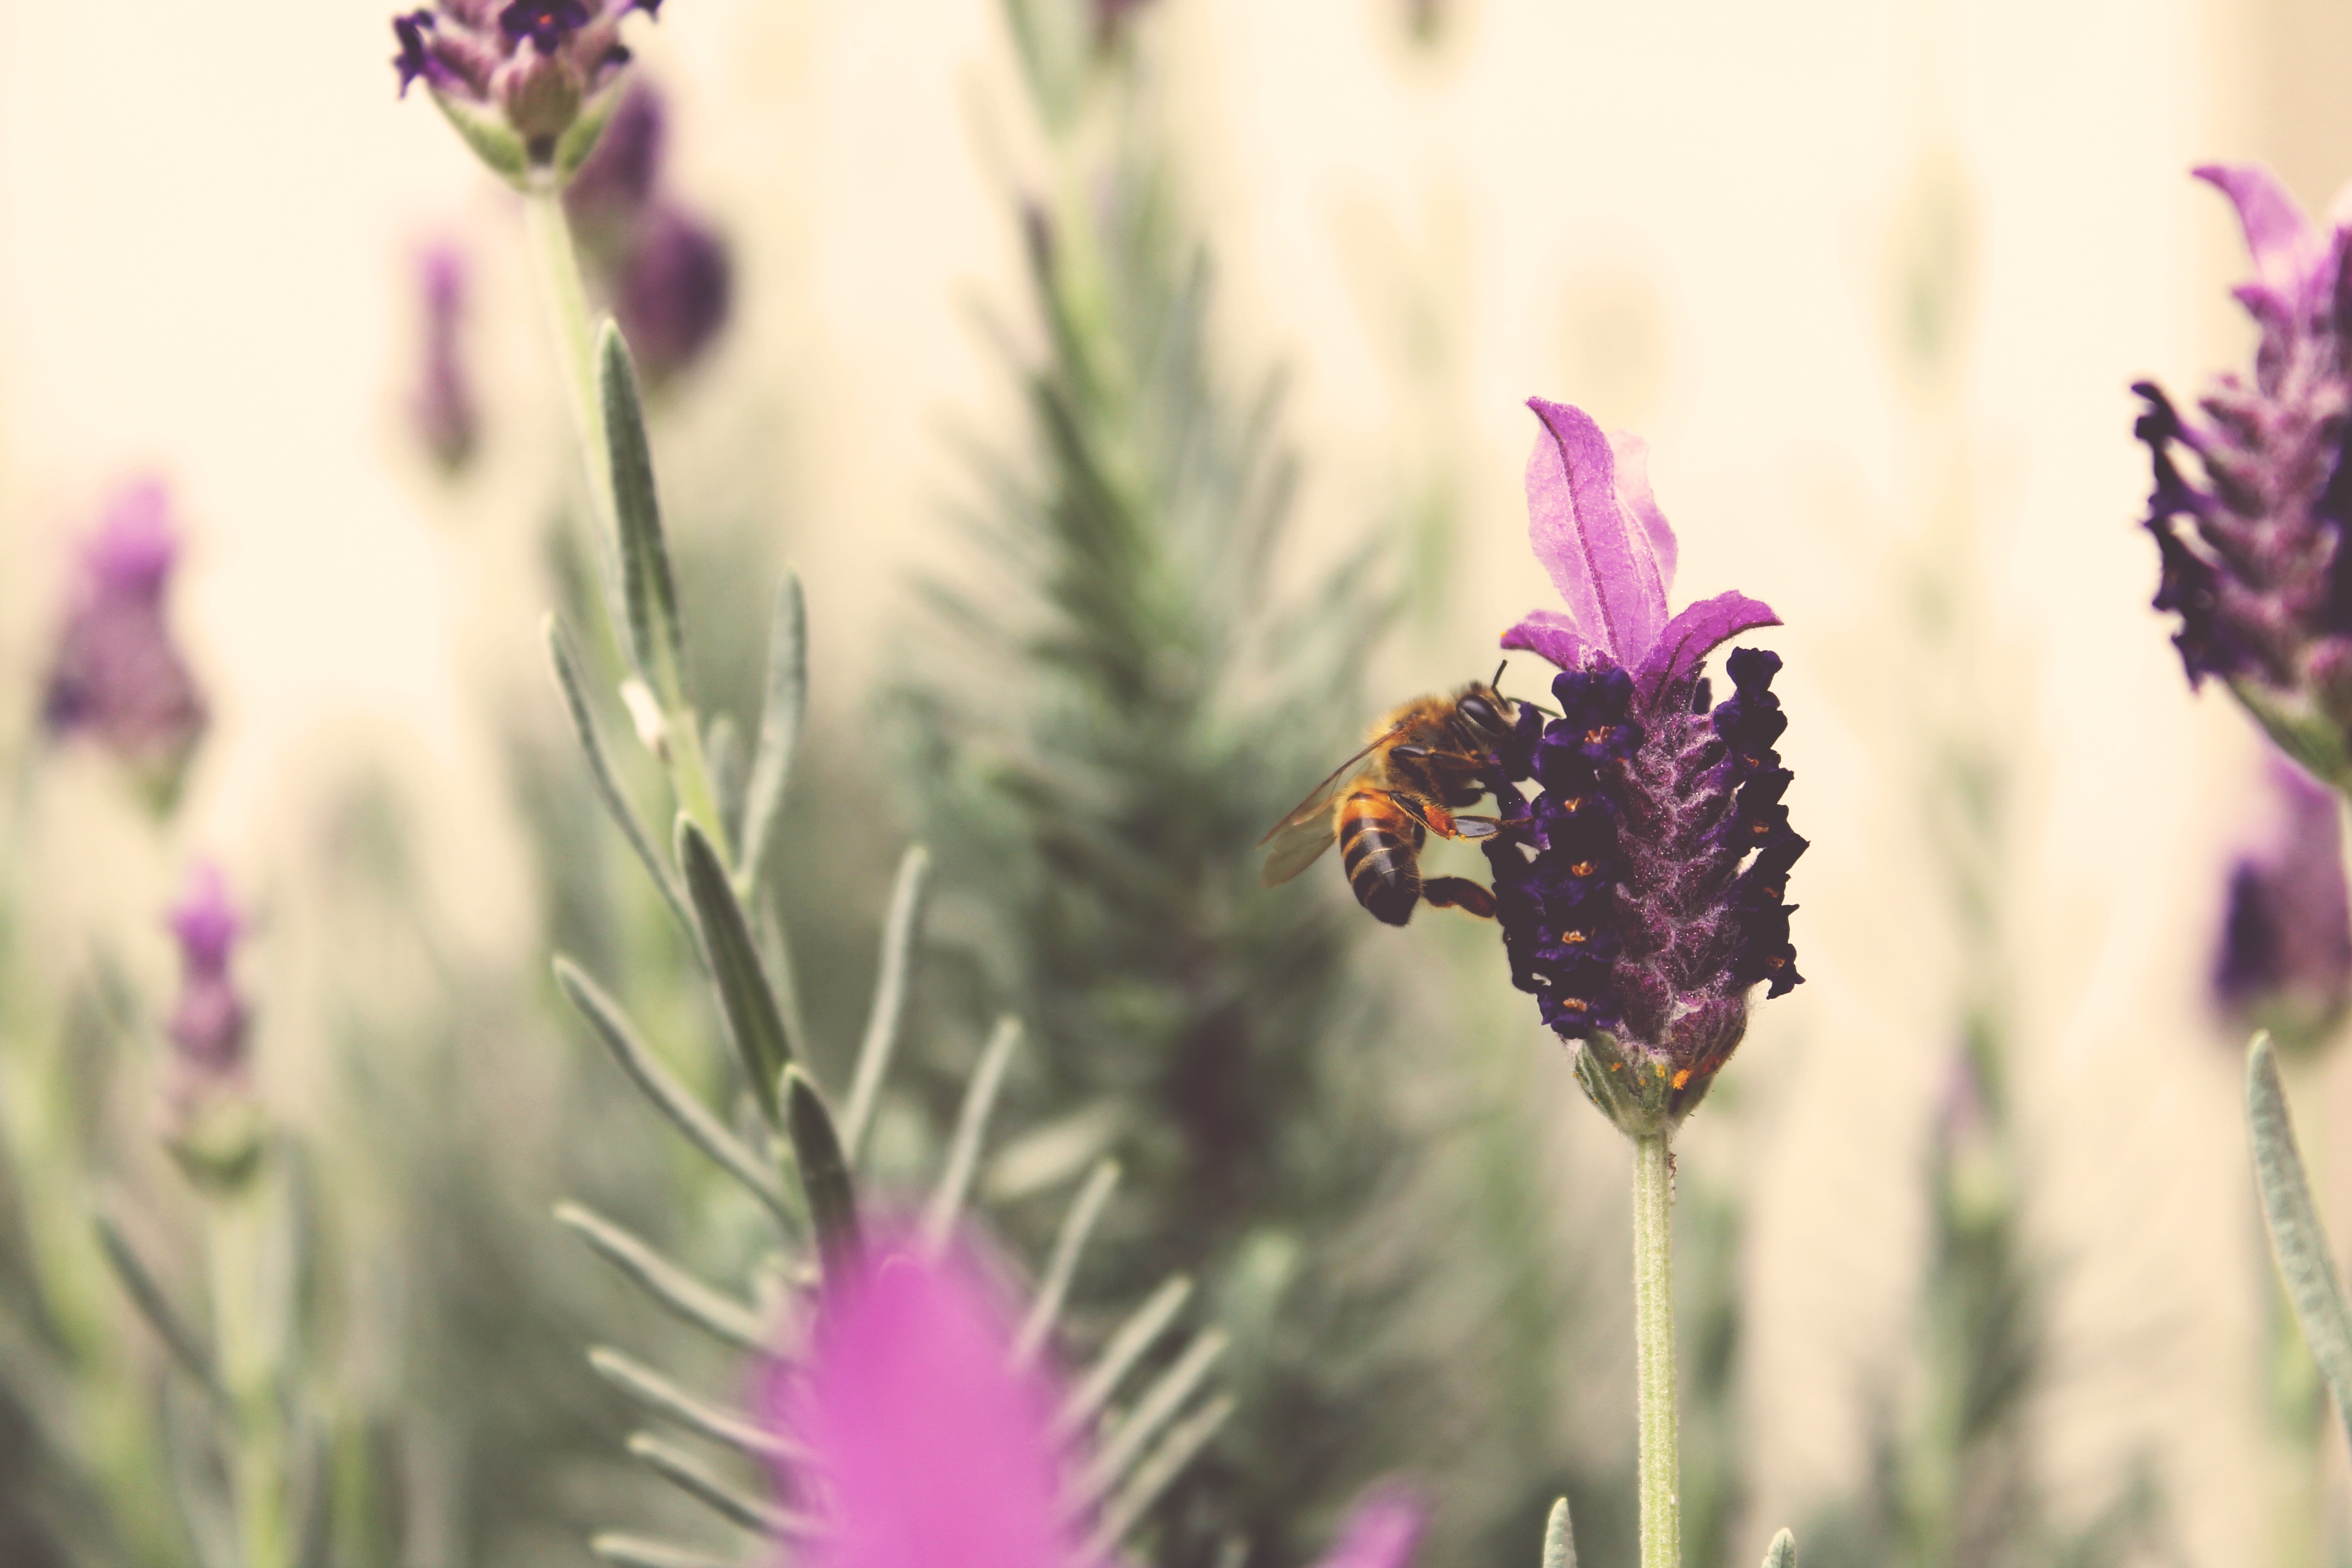
blossom, plant, flower, petal, insect, botany, flora, lavender, wildflower, bee, nectar, macro photography, flowering plant, plant stem, land plant, english lavender, french lavender